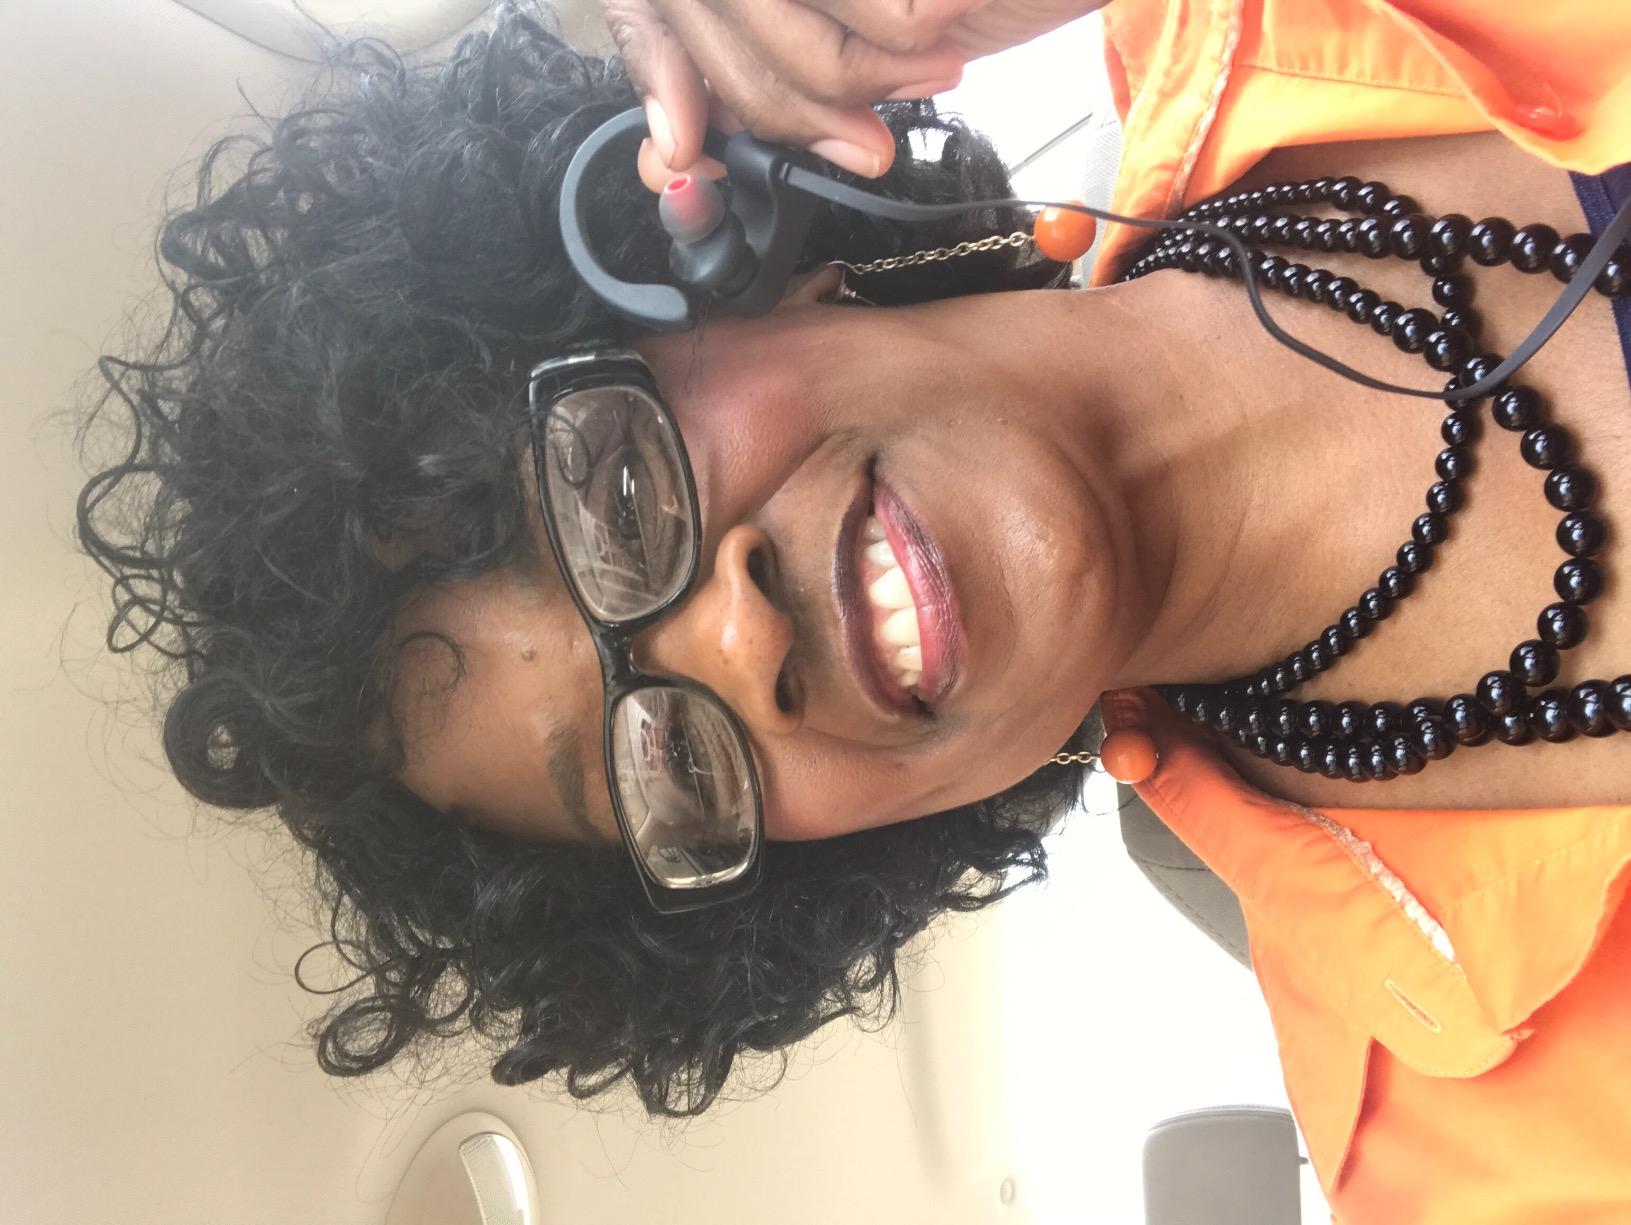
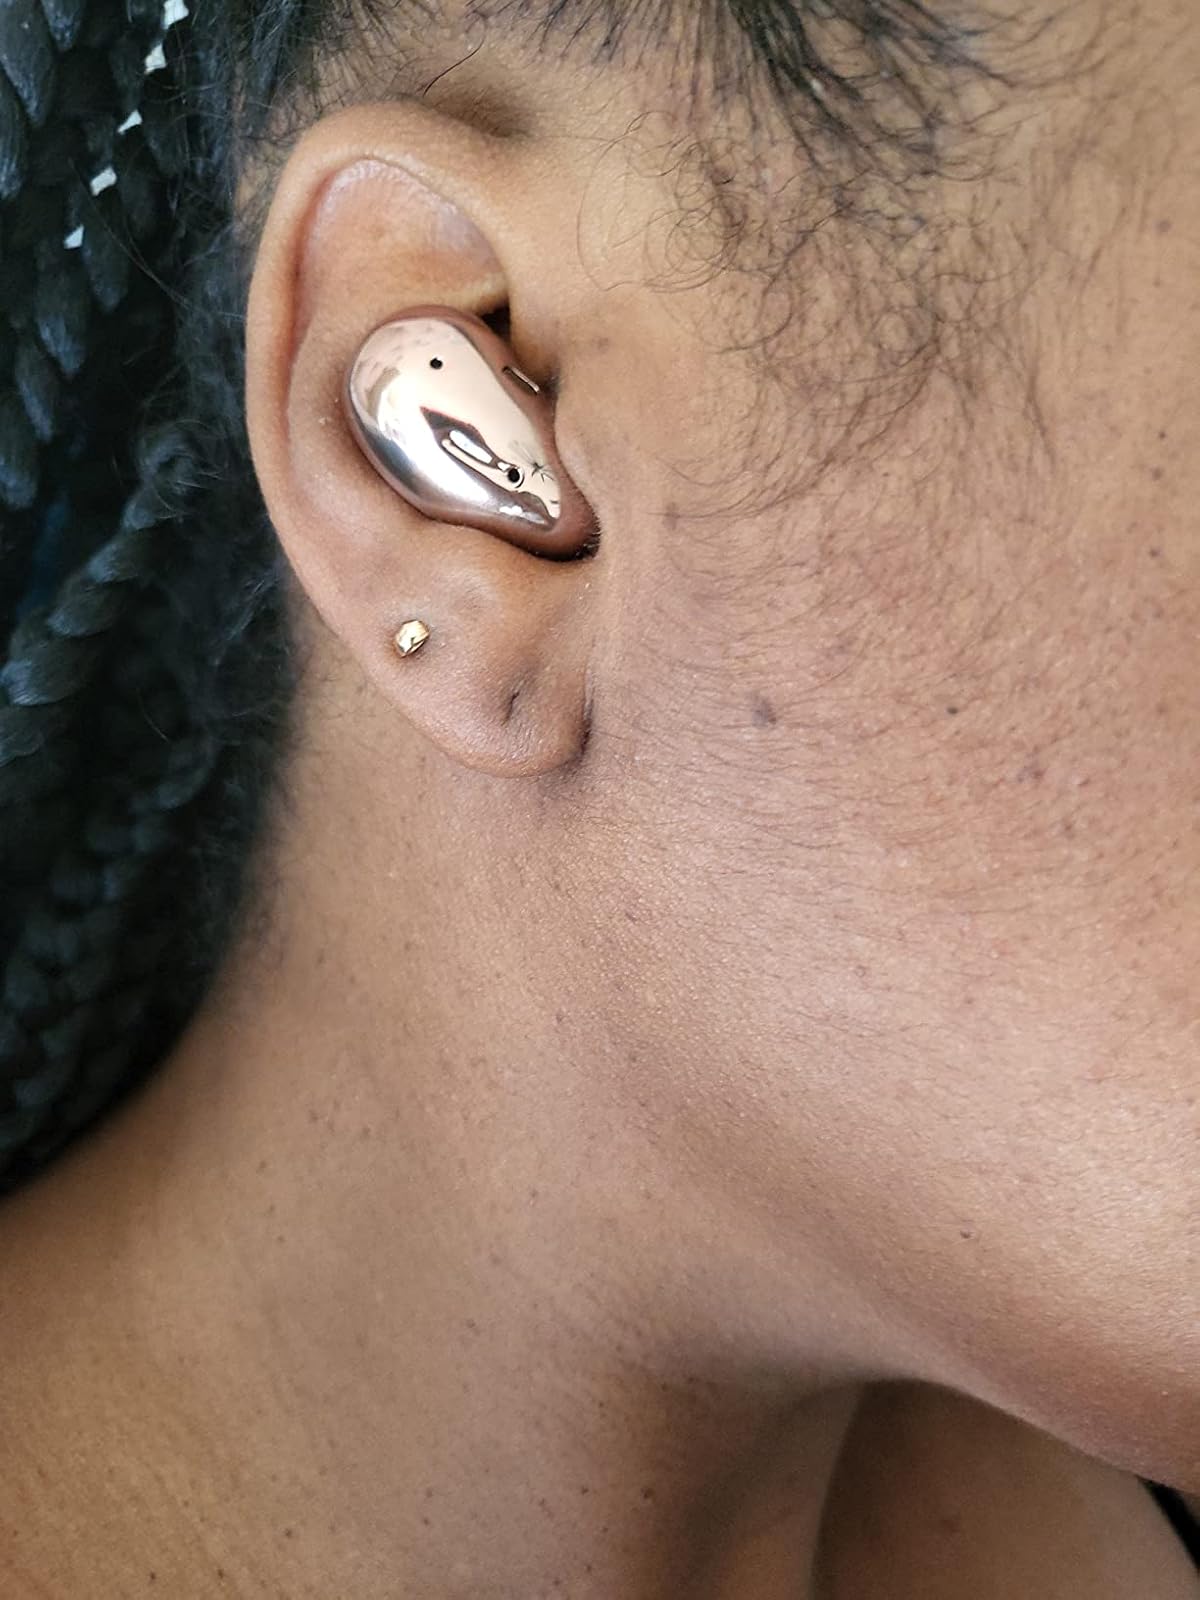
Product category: earbuds
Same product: no